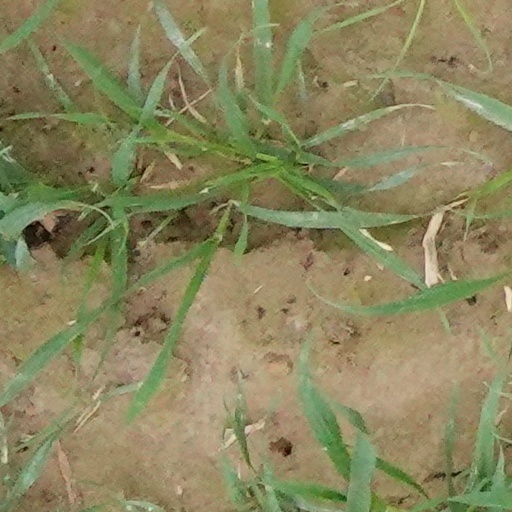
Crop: wheat